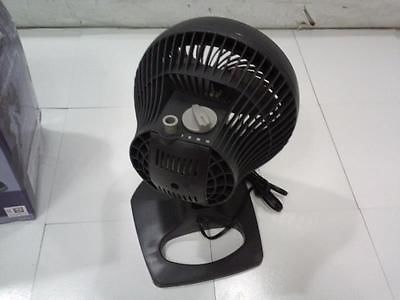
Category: fan